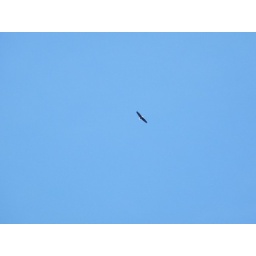
bald eagle looping high overhead in the blue sky